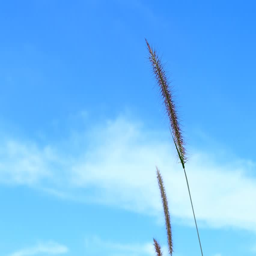
video summer day the grass in the field on the wind and blue sky background